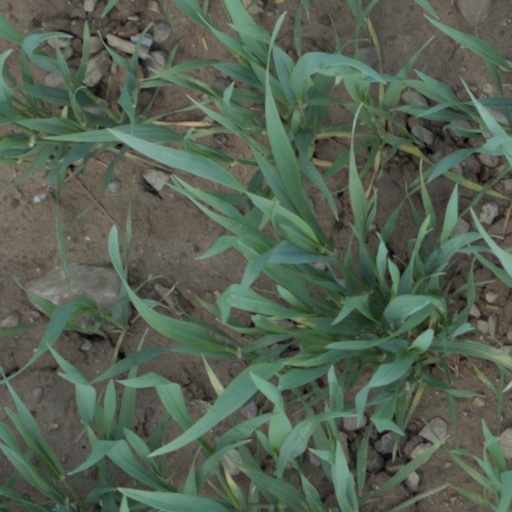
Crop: wheat